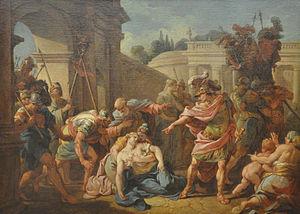
Les trois Horaces et les trois Curiaces sont des héros qui, d'après la tradition rapportée par Tite-Live, se seraient battus en duel pendant la guerre entre Rome et Albe-la-Longue, durant le règne de Tullus Hostilius.